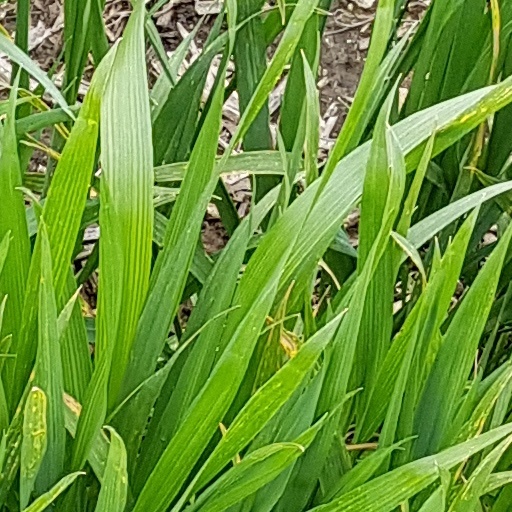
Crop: wheat